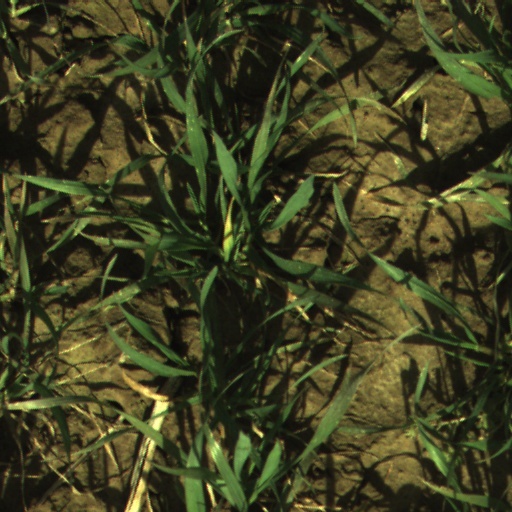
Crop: wheat